Bipolar electric motor

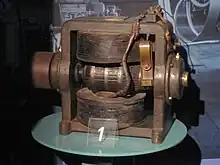
Early bipolar motor, with internal field coils, circa 1900

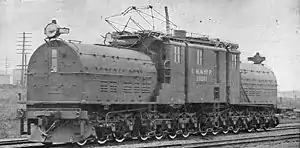
Milwaukee Road EP-2 "Bi-polar" locomotive

The first DC electrical motors, from the Gramme motor of the 1870s onwards, used bipolar fields. These early machines used crudely designed field pole pieces with long magnetic circuits, wide pole gaps and narrow pole pieces that gave only a limited flux through the armature. These fields were usually horseshoe-shaped, with either permanent horseshoe magnets or else either one or two field coils at some distance from the poles.